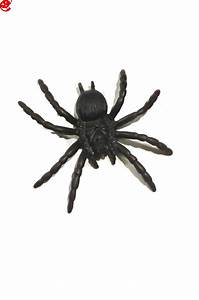
Label: ragno